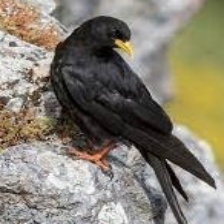
Species: ALPINE CHOUGH
Scientific name: PYRRHOCORAX GRACULUS